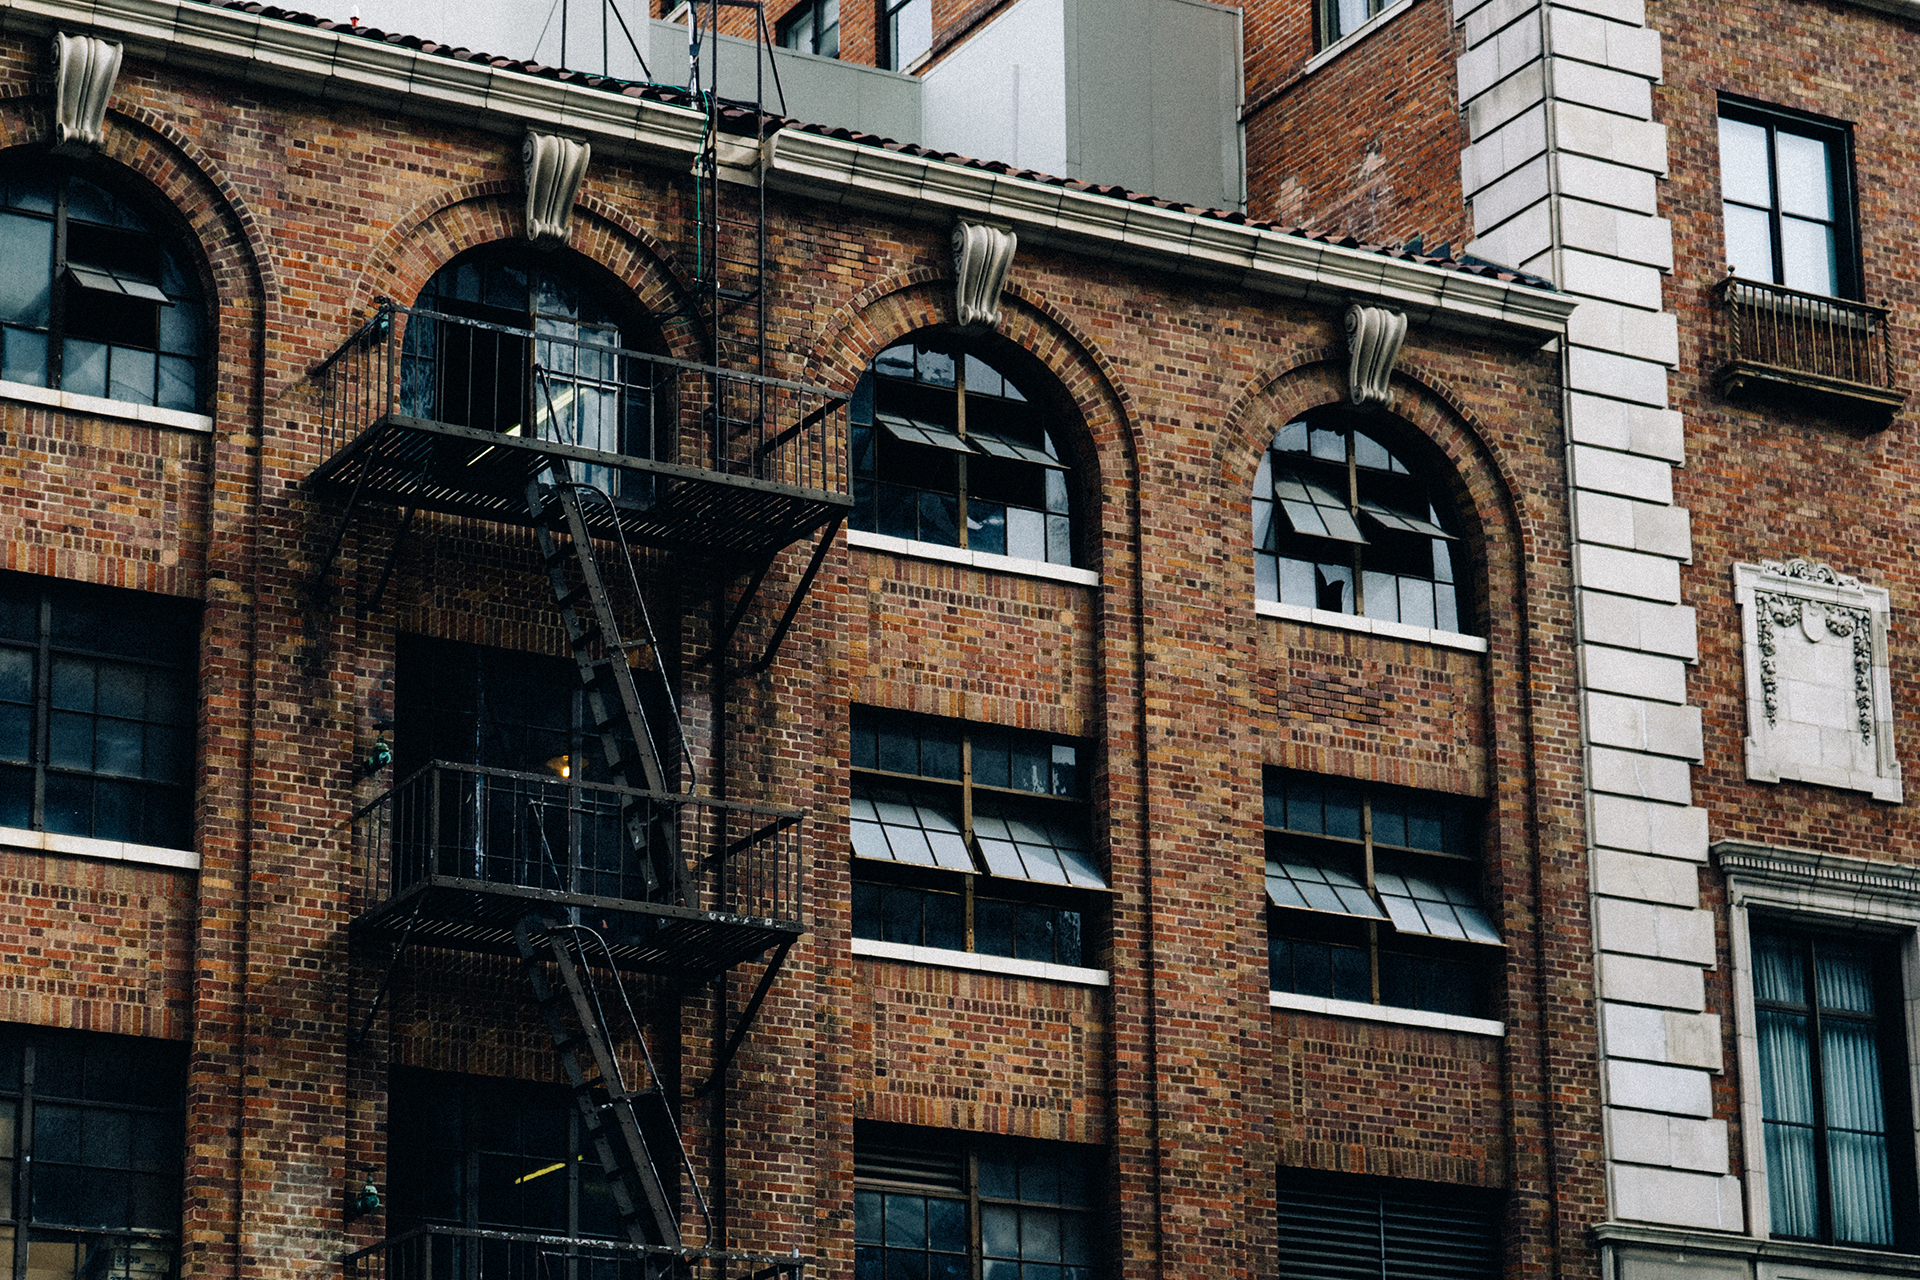
architecture, house, window, town, building, city, wall, downtown, facade, property, brick, fire escape, windows, bricks, neighbourhood, urban area, residential area, human settlement